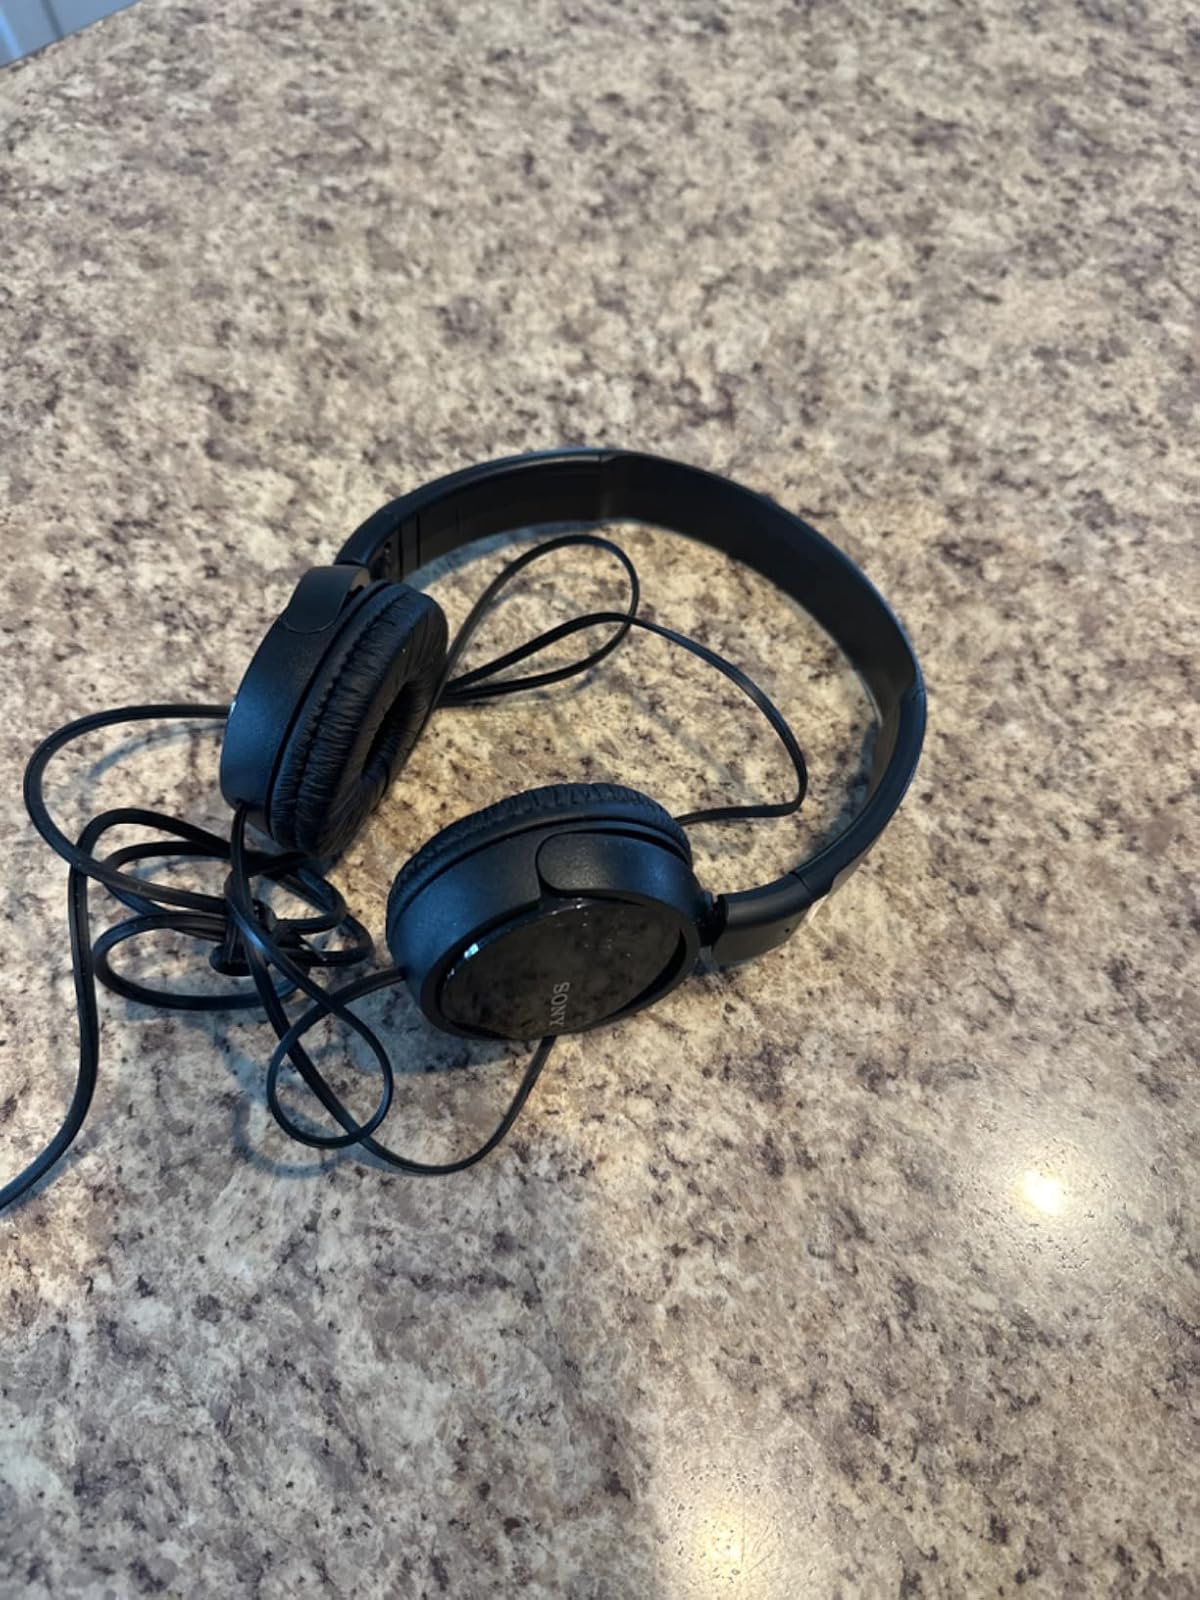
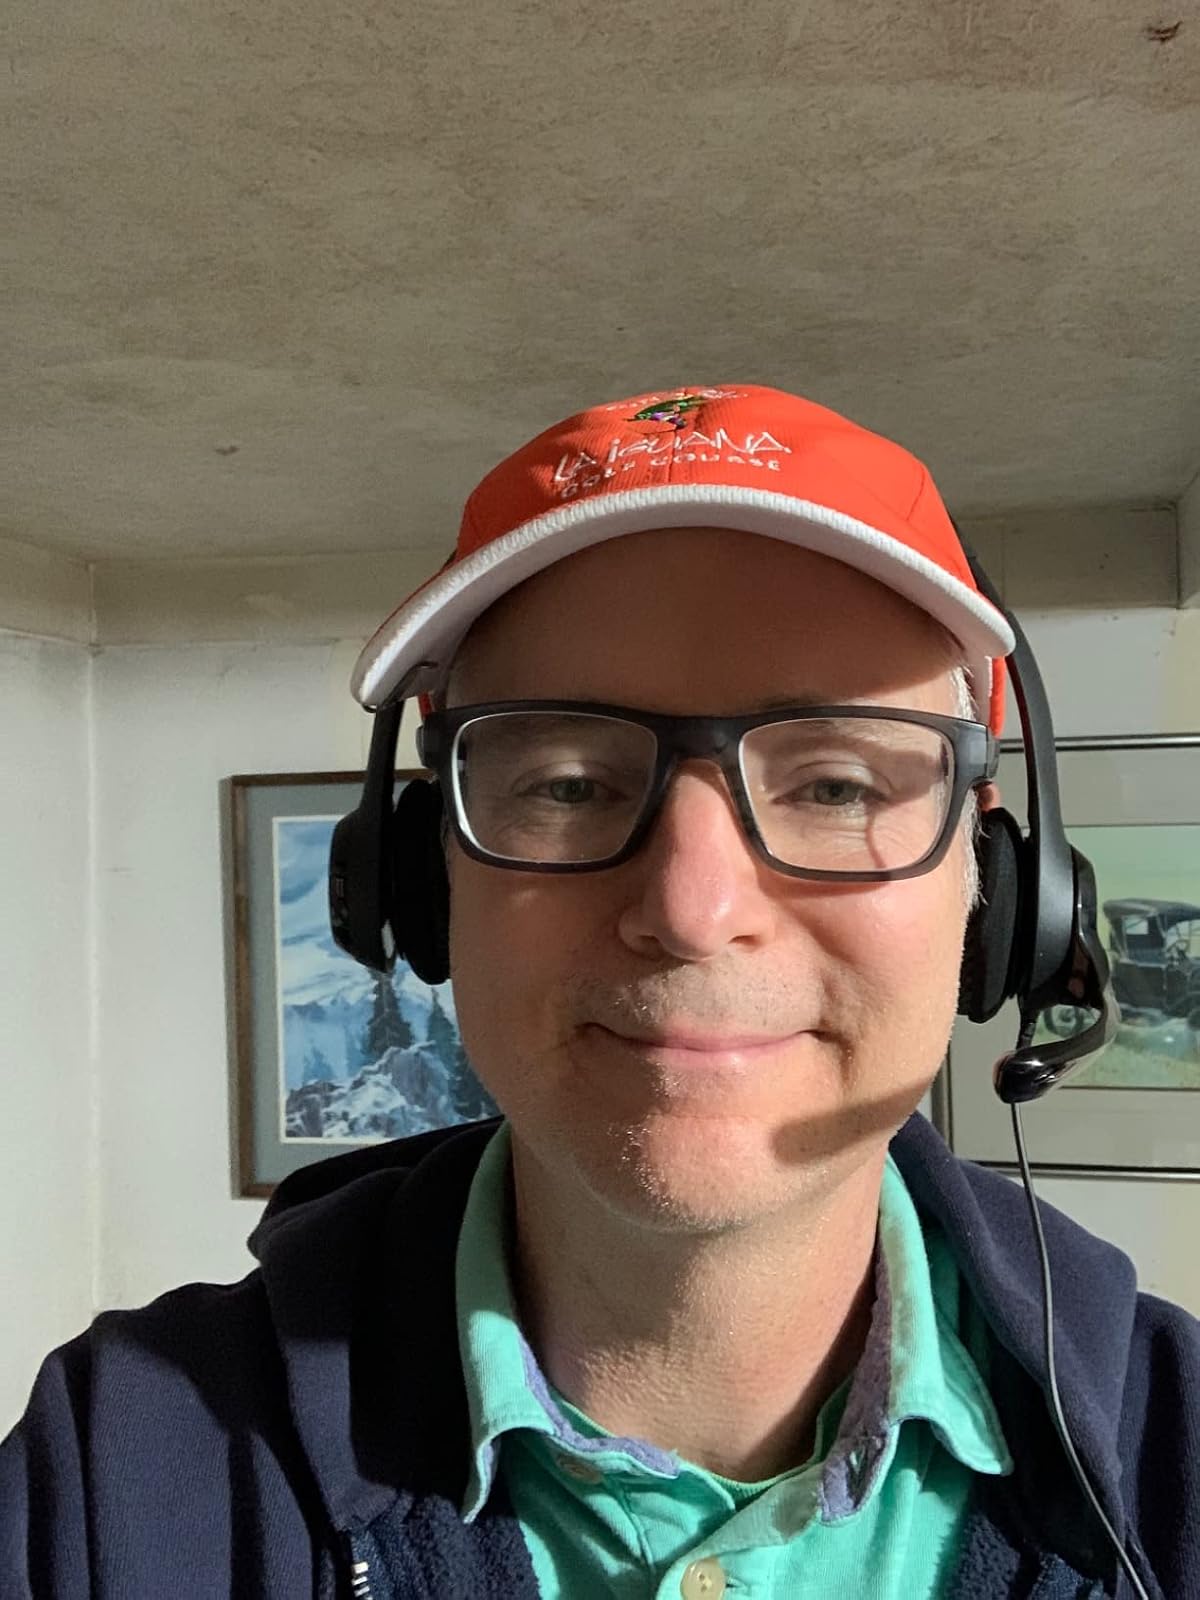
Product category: headphones
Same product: no